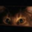
Label: cat